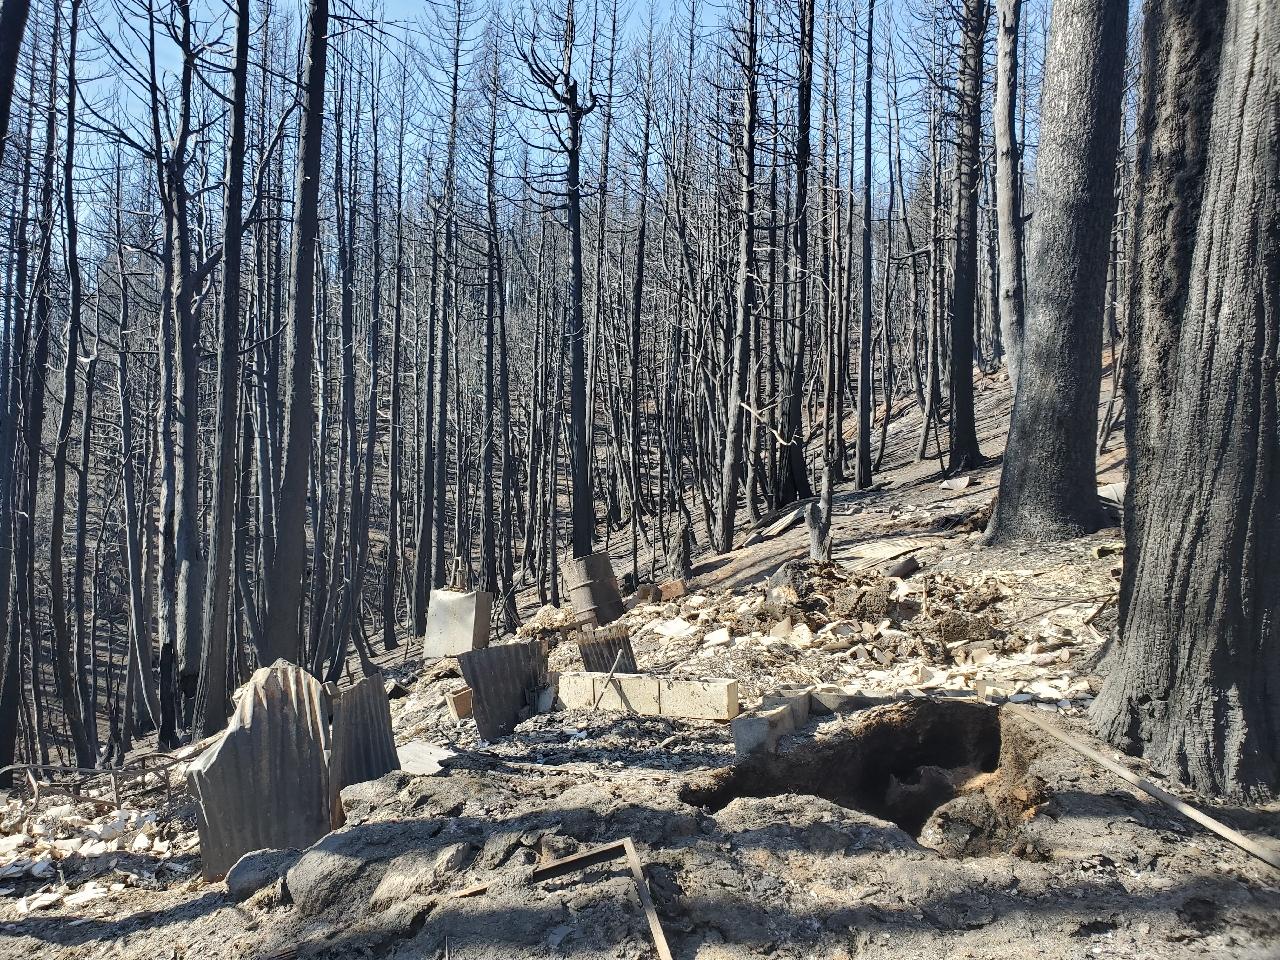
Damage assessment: destroyed